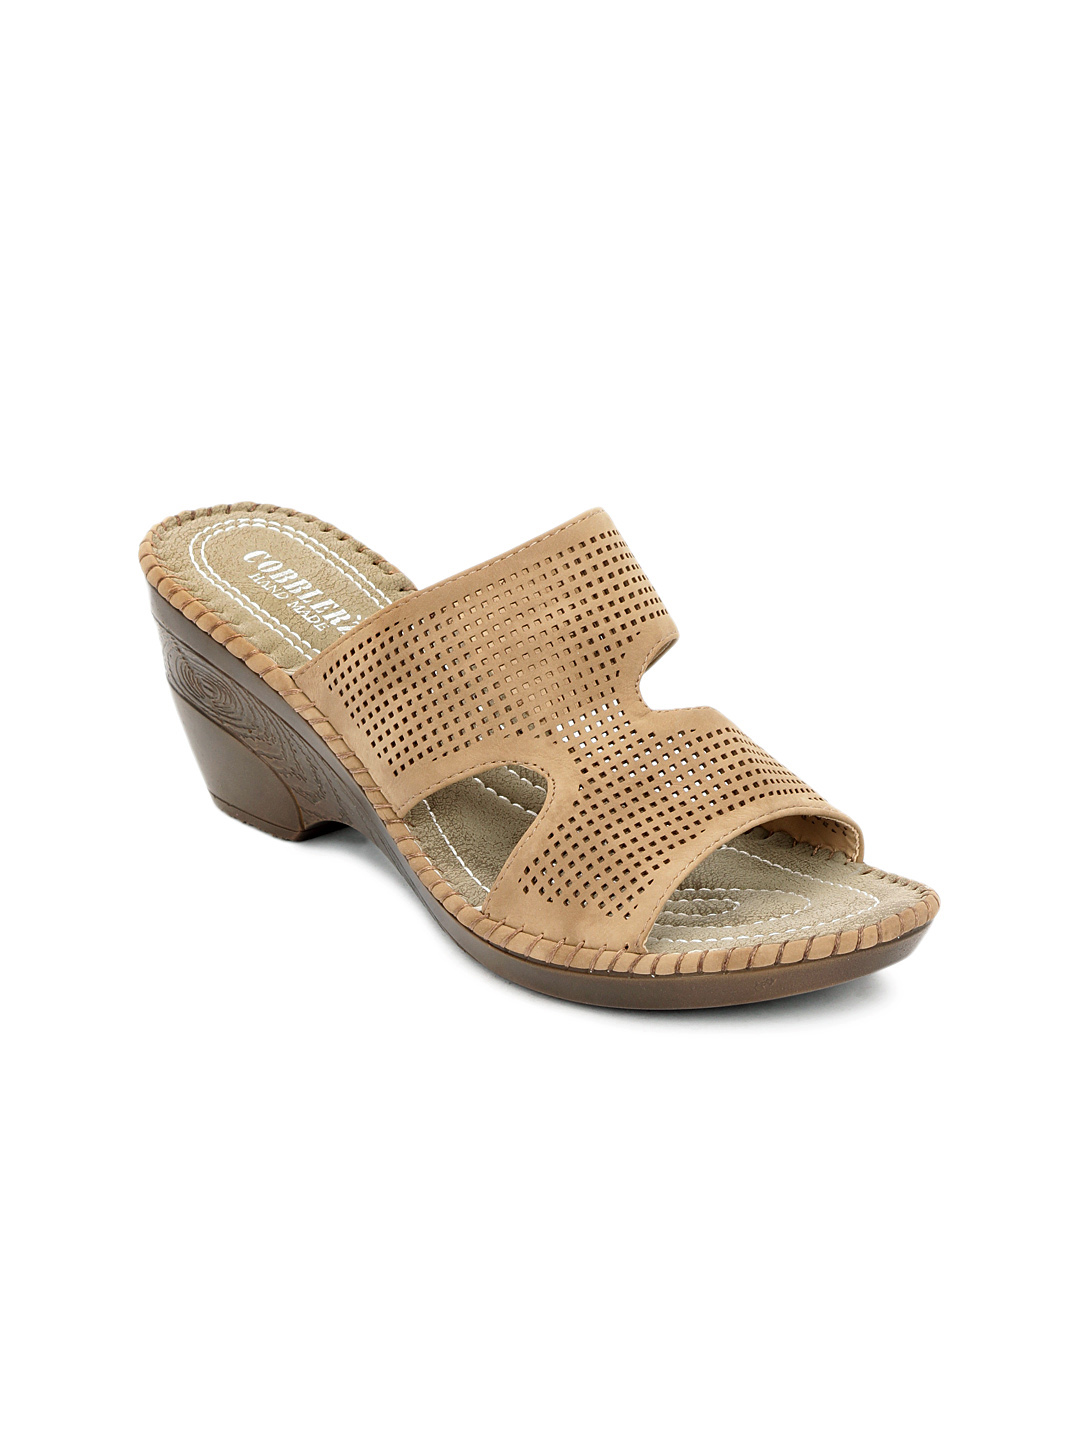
Cobblerz Women Beige Sandals
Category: Footwear / Shoes / Heels
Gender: Women
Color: Beige
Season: Summer 2016
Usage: Casual